Philippe Faucon

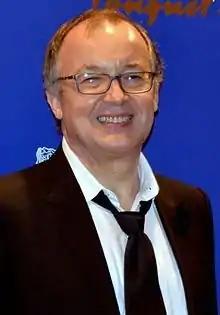
Philippe Faucon at the 2016 César Awards

Philippe Faucon was born in Oujda, the son of a French soldier and an Algerian "pied-noir" mother. He grew up between Morocco and Algeria, where his father did his military service. After completing his studies at Aix-Marseille University, he began to work in film and in 1984, he directed his first short film, titled "La Jeunesse".